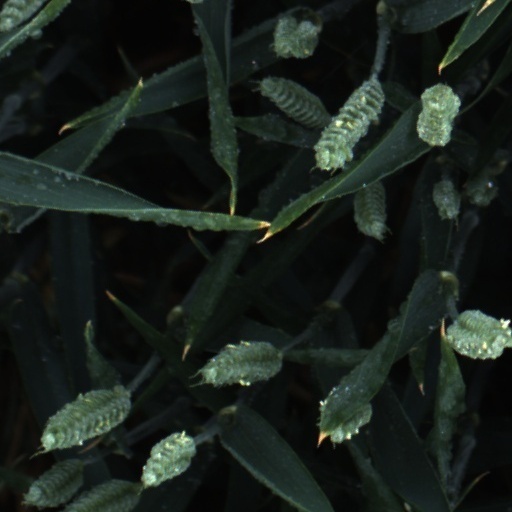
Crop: wheat